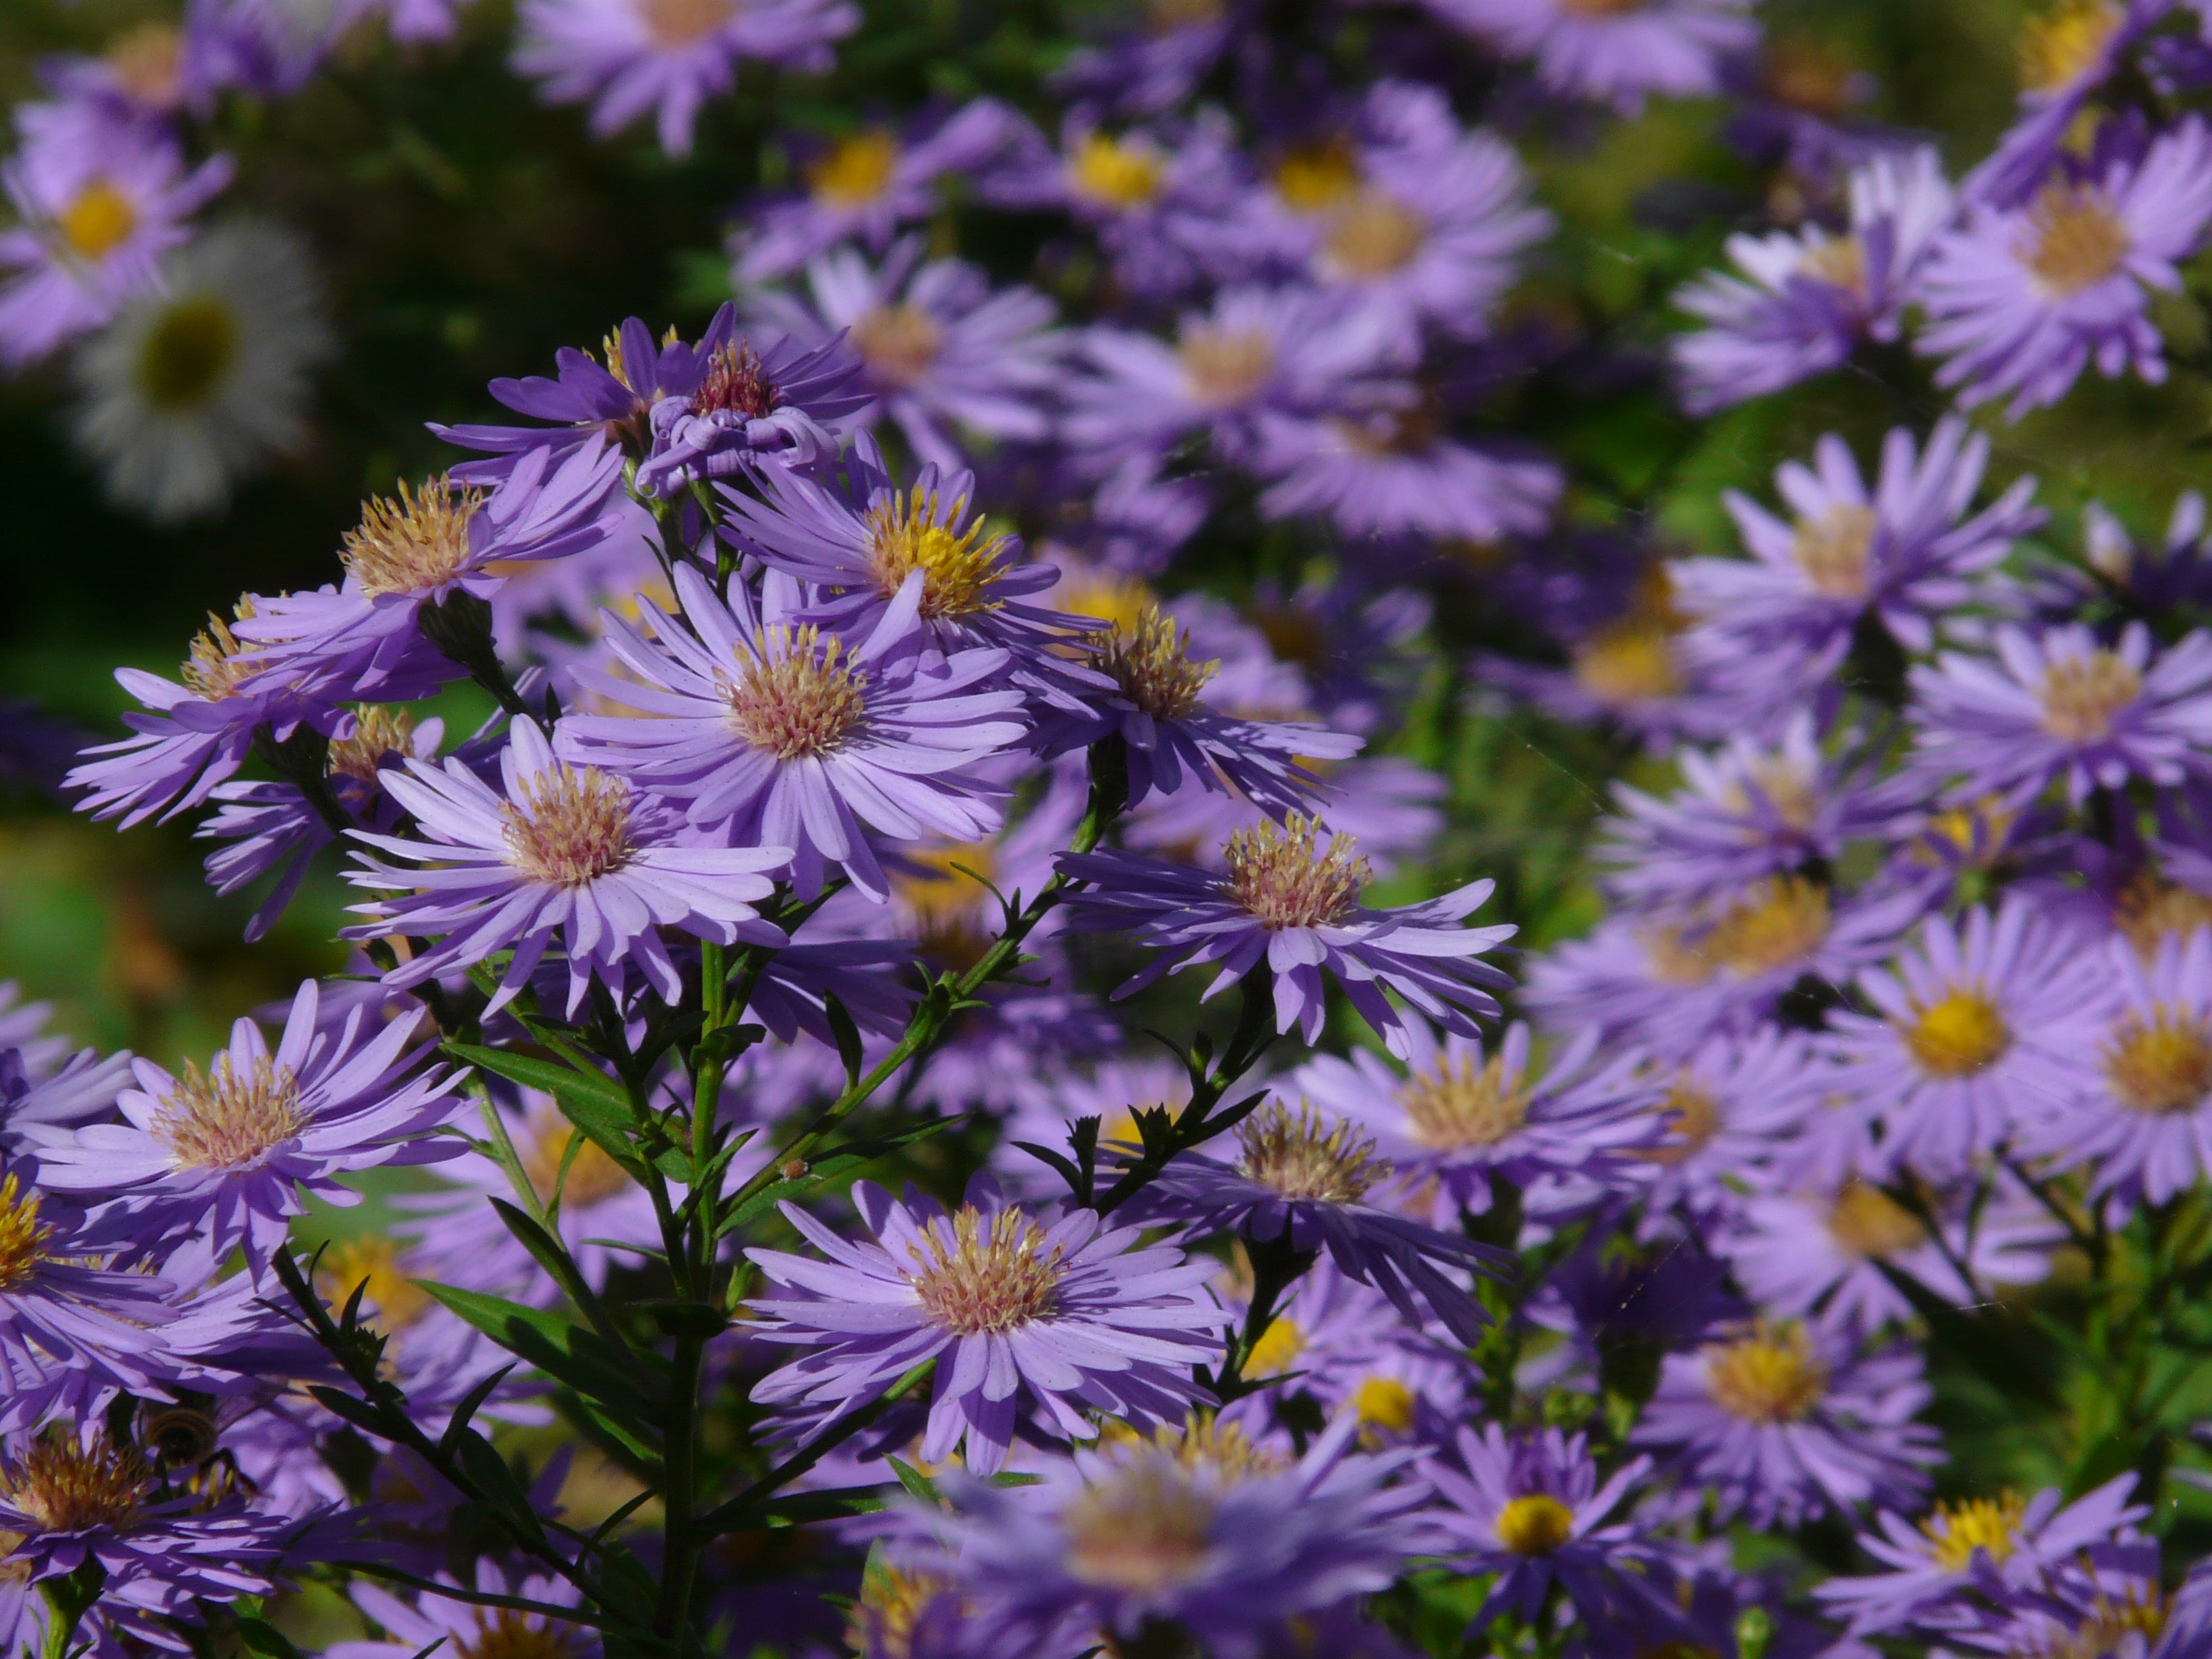
plant, flower, purple, petal, bloom, color, colorful, flora, wildflower, flowers, violet, aster, ornamental plant, flowering plant, daisy family, herbstaster, annual plant, land plant, marguerite daisy, chrysanths, smooth leaf aster